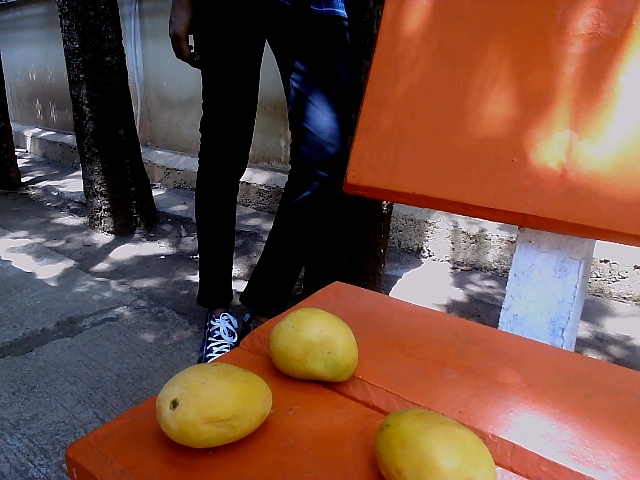
Label: Ripe_Mango